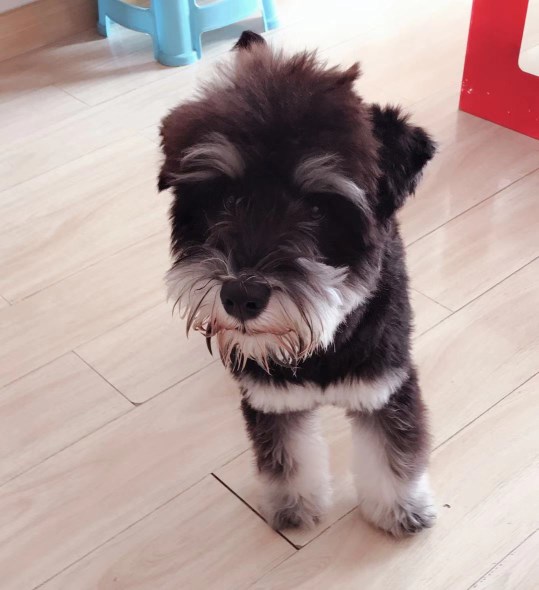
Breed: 2342-n000102-miniature_schnauzer